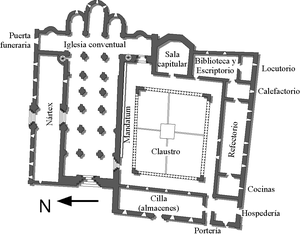
L'abbaye Saint-Dominique de Silos est une abbaye bénédictine appartenant à la congrégation de Solesmes. Elle a été fondée au Xᵉ siècle dans le nord de la Castille.